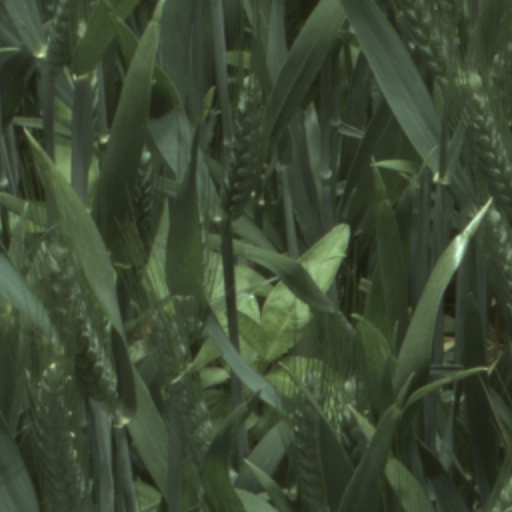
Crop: wheat